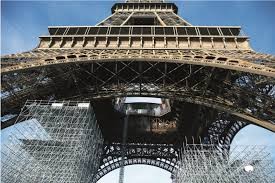
Landmark: Eiffel Tower